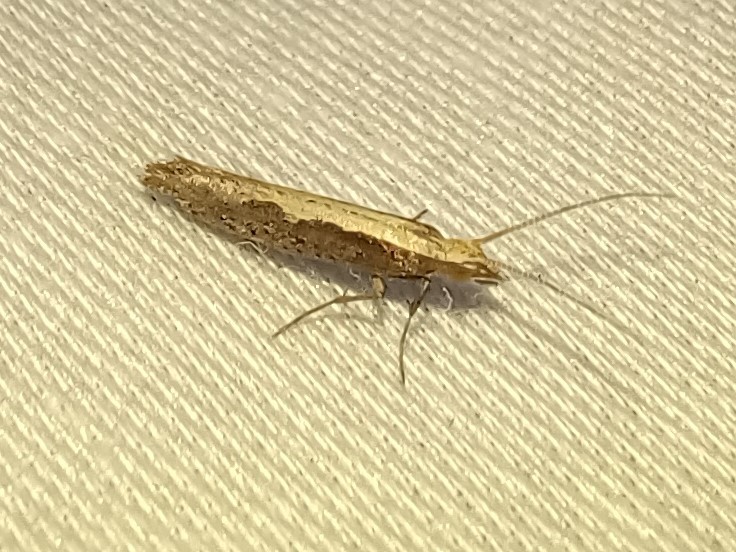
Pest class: diamondback_moth